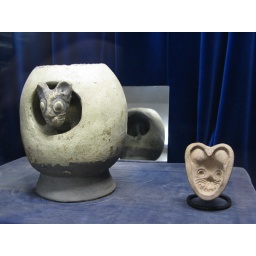
check out the tail of the cat in the mirror